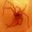
Label: spider